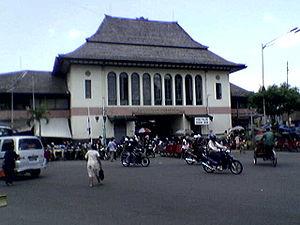
Surakarta, de son nom officiel Surakarta Hadiningrat, souvent appelée Solo ou Sala, du nom du village d'origine à l'emplacement duquel elle a été construite, est une ville indonésienne située dans la province de Java central et ayant le statut de kota. Elle comptait plus de 500 000 habitants en 2009. Fondée sur la base d'un simple village en 1745 pour devenir la nouvelle capitale du royaume de Mataram, la ville a vécu au rythme de l'histoire indonésienne. Ville riche en culture visitée par de nombreux touristes, elle est également l'un des centres économiques du pays.